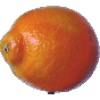
Label: tangelo